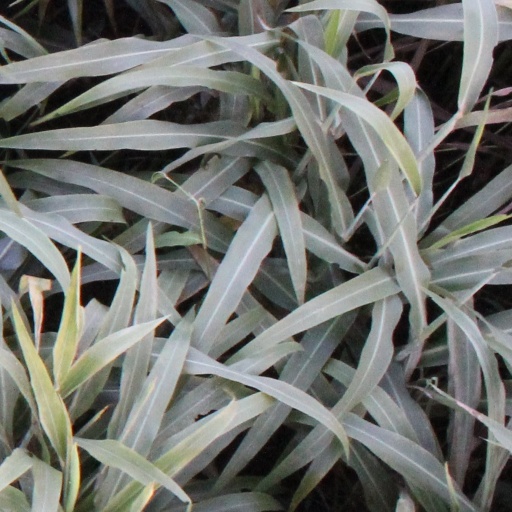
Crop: sorghum